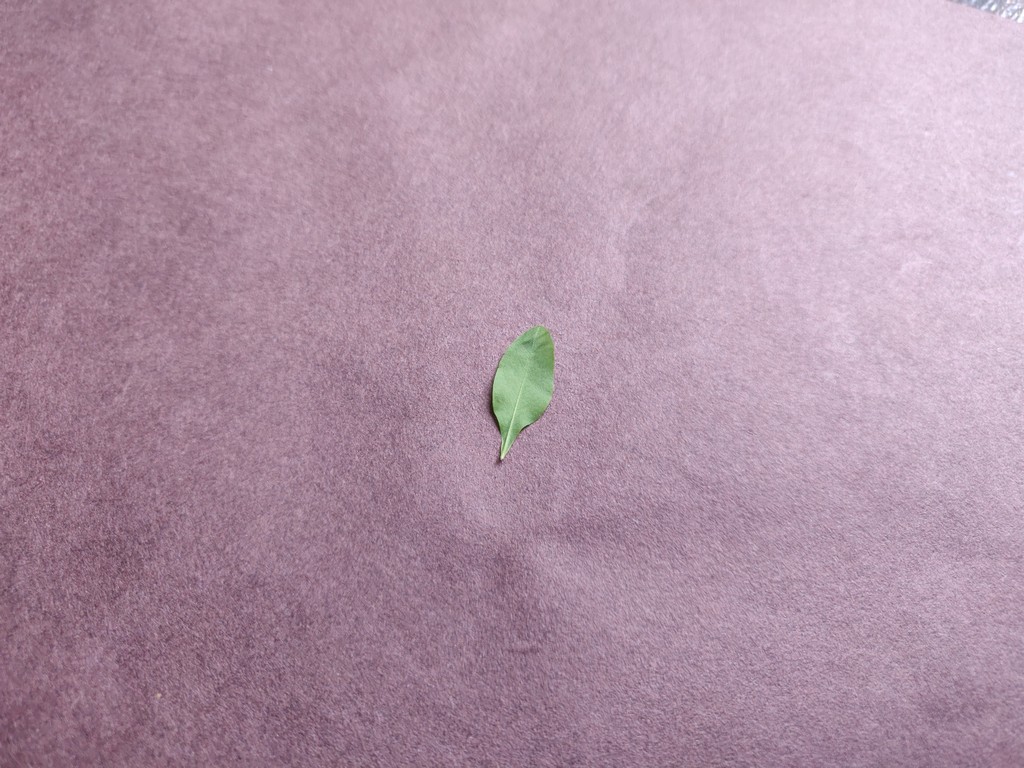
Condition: Healthy
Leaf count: single
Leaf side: back